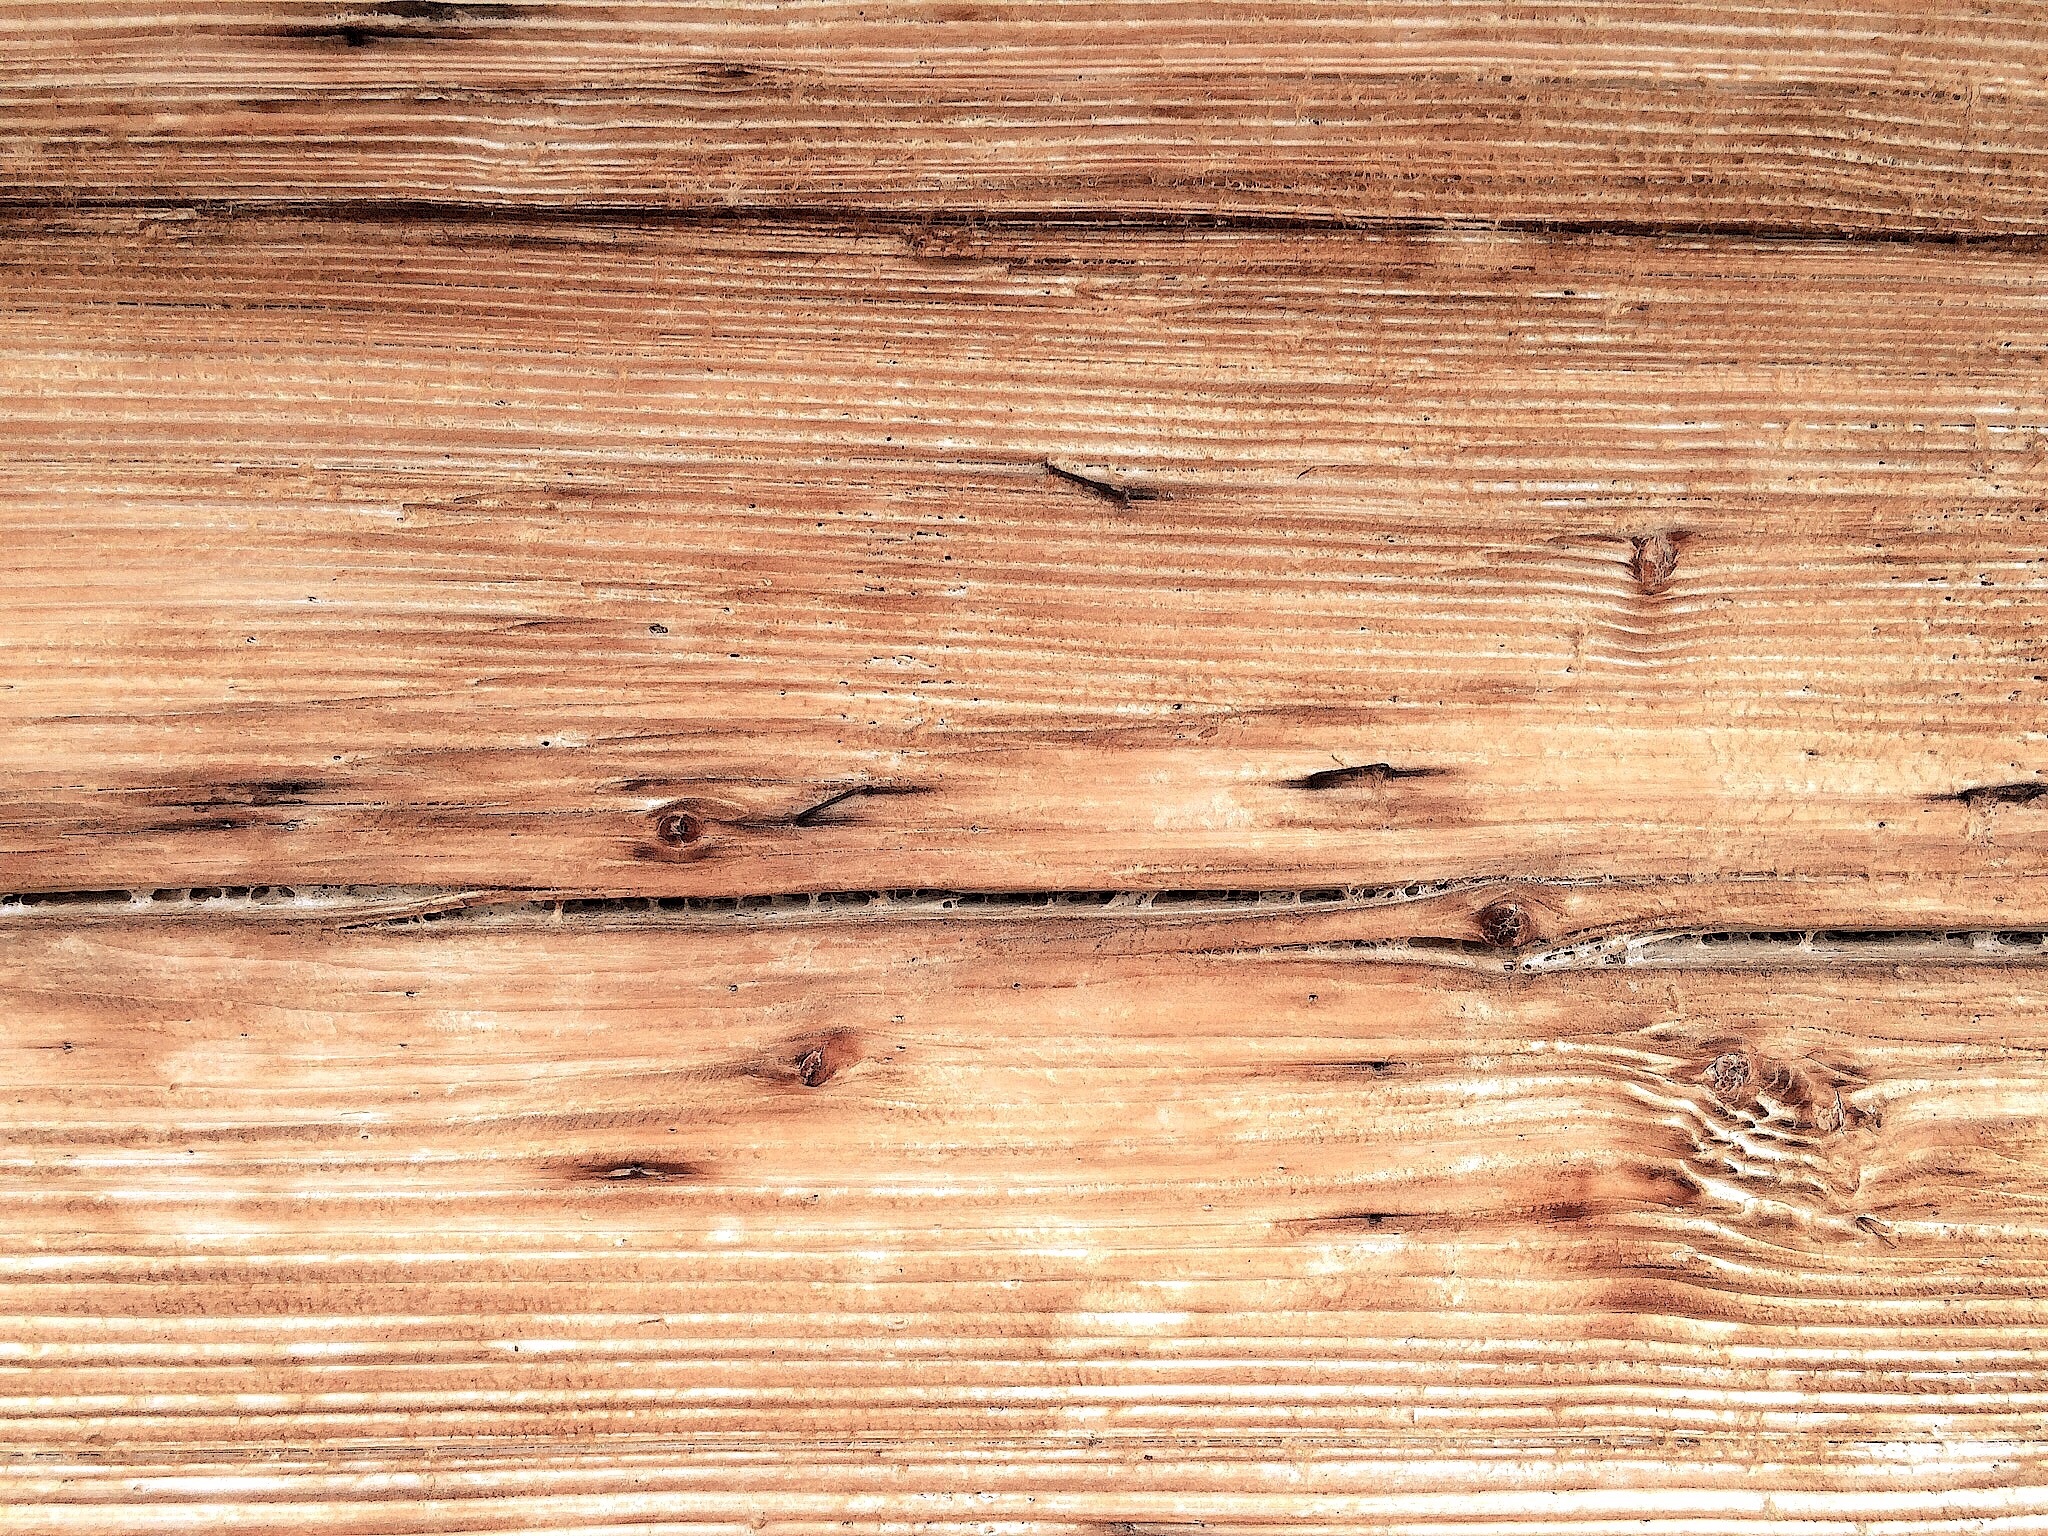
structure, wood, grain, plank, floor, lumber, hardwood, flooring, plywood, wood flooring, man made object, laminate flooring, wood stain